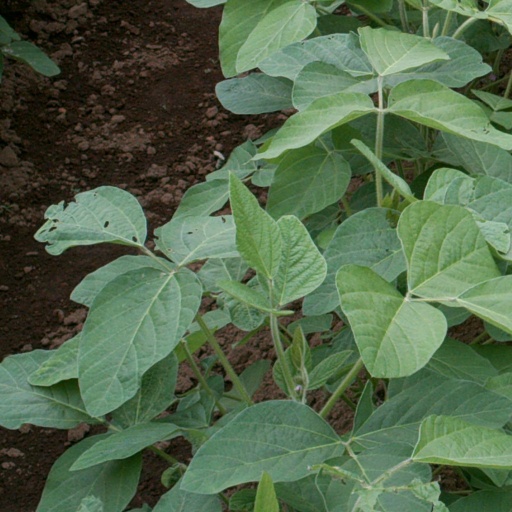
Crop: soybean